Hip-hop culture

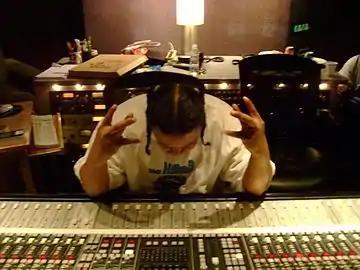
Hip hop producer Chilly Chill behind a large audio console in a recording studio

Although it is not described as one of the four core elements that make up hip hop, music producing is another important element. In music, record producers play a similar role in sound recording that film directors play in making a movie. The record producer recruits and selects artists (rappers, MCs, DJs, beatboxers, and so on), plans the vision for the recording session, coaches the performers on their songs, chooses audio engineers, sets out a budget for hiring the artists and technical experts, and oversees the entire project.